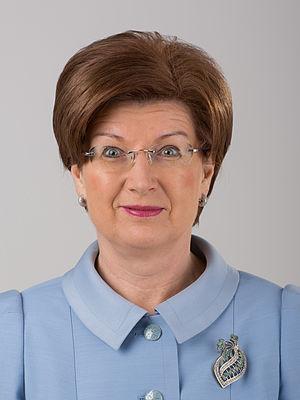
Les élections législatives lettonnes de 2014 se sont tenues le samedi 4 octobre 2014, afin d'élire les cent députés de la douzième législature de la Saeima.
Inguna Sudraba est une femme politique lettonne, leader du parti Du cœur pour la Lettonie.